Sushruta

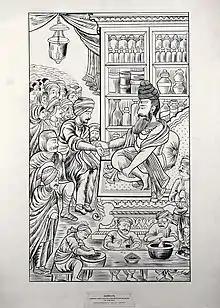
17th century sketch of Sushruta

Suśruta was an ancient Indian physician and surgeon, who made significant contributions to the field of plastic and cataract surgery in the 6th century BC.